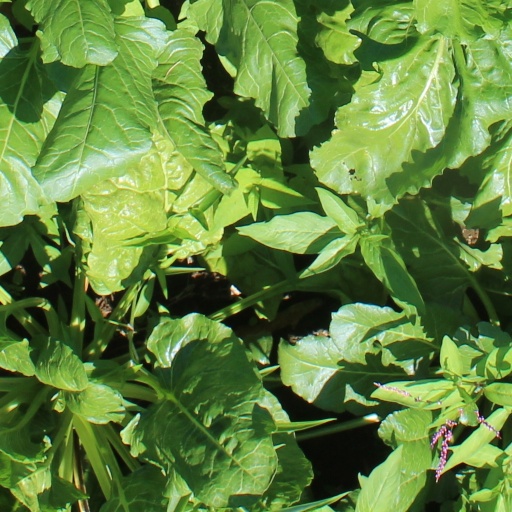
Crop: sugar beet